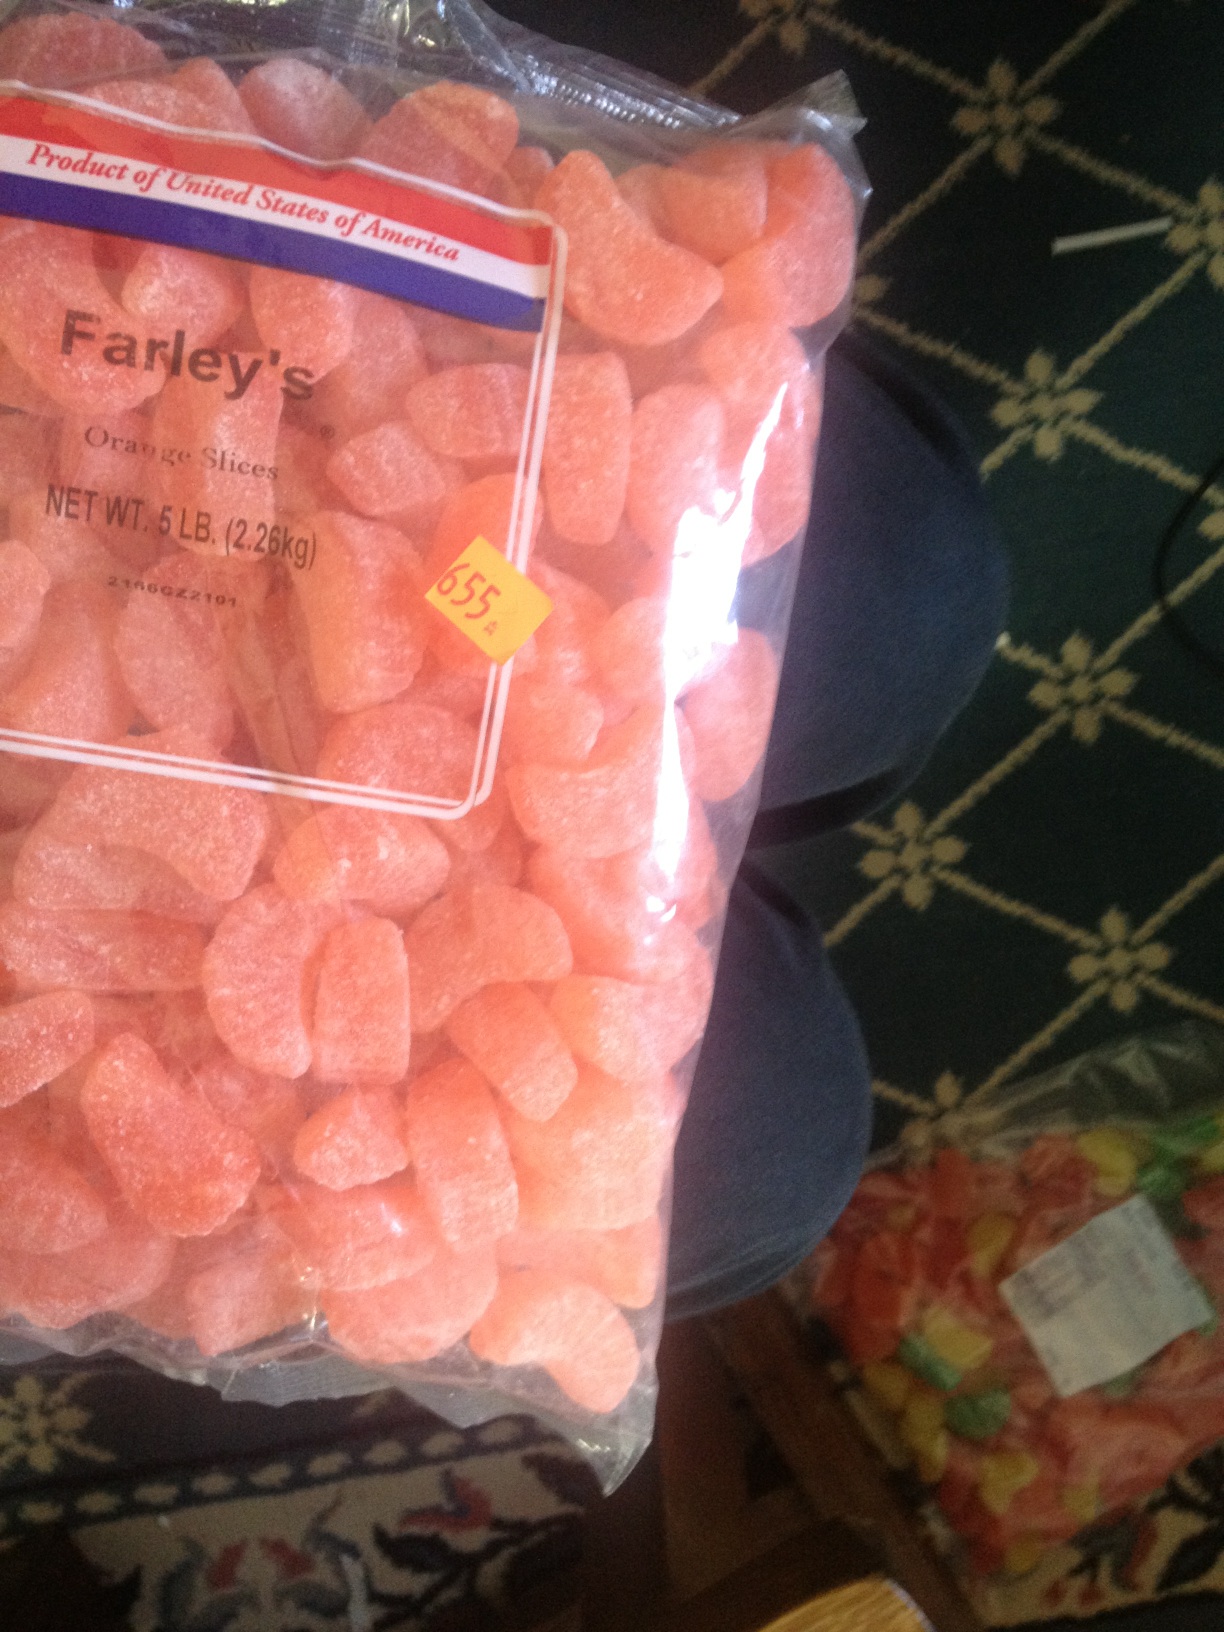Question: What color do these look?
Answer: orange